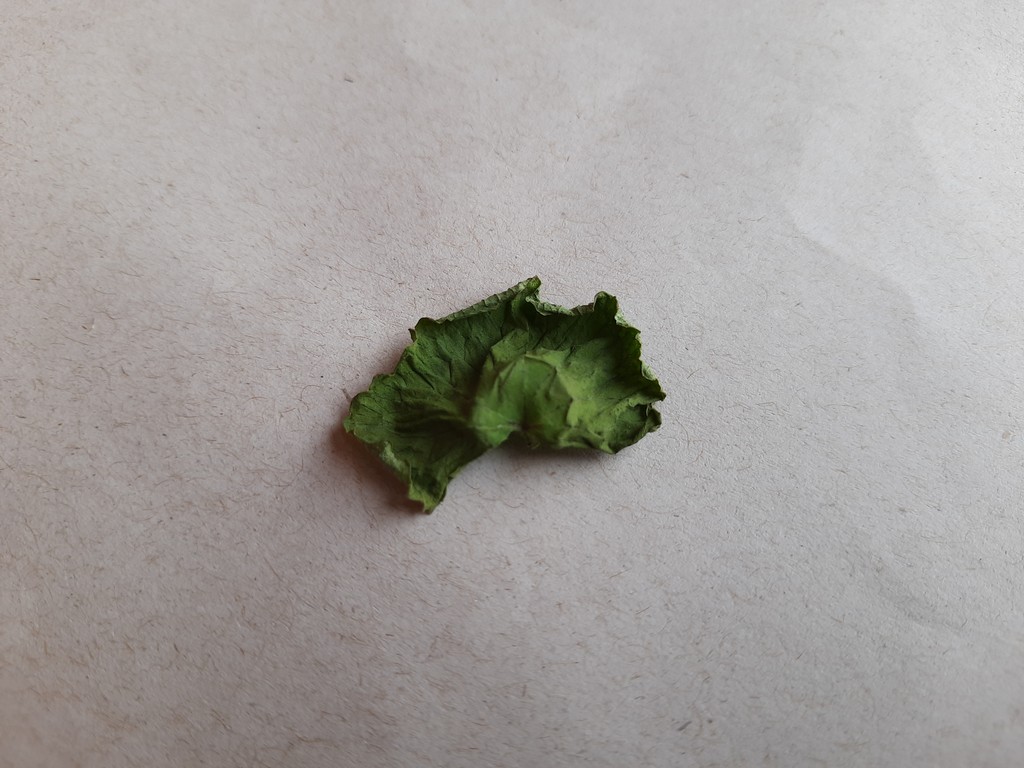
Label: Dried